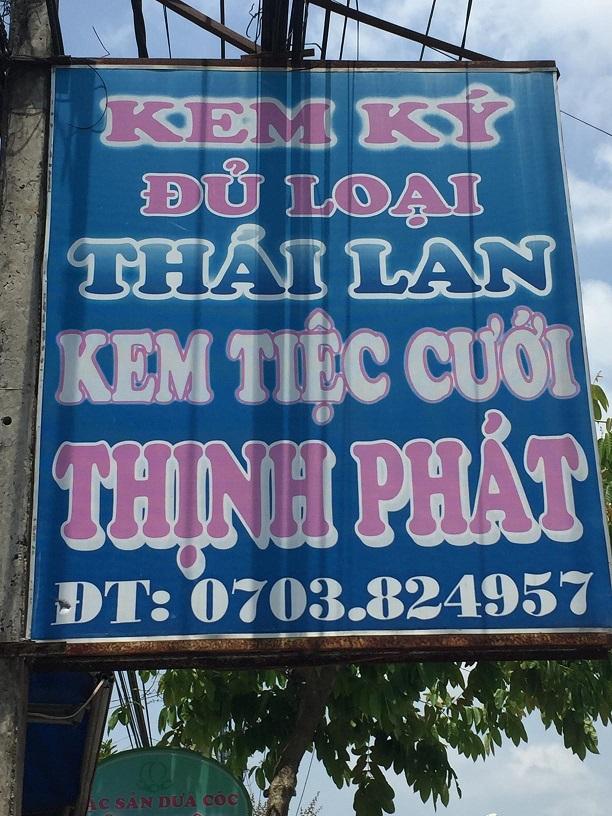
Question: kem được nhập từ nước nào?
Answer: thái lan